82nd Punjabis

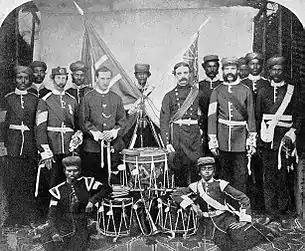

In 1903, the regiment, now designated as the 22nd Madras Infantry, was reconstituted with Punjabi Muslims, Hazarawals, Sikhs and Hindu Jats. As a result of the reforms brought about in the Indian Army by Lord Kitchener, all Madras units had 60 added to their numbers, and the regiment's designation was changed to 82nd Punjabis. On the outbreak of the First World War in 1914, the 82nd Punjabis were serving on the North West Frontier of India. In January 1916, they were dispatched to Mesopotamia, where they were engaged in the desperate British efforts to relieve the besieged garrison at Kut al Amara. The regiment suffered 223 casualties in the Battle of Dujaila Redoubt in March 1916. In January 1917, it fought in the Battle of the Hai Salient and then took part in the British advance towards Baghdad. In the fierce fighting at Shumran, while crossing the River Tigris, the regiment again suffered heavy casualties. After capture of Baghdad on 15 March, the 82nd Punjabis remained employed on guard duties, first at Baghdad, and then on the Persian frontier. They returned home in February 1919, and later that year, participated in the Third Afghan War.